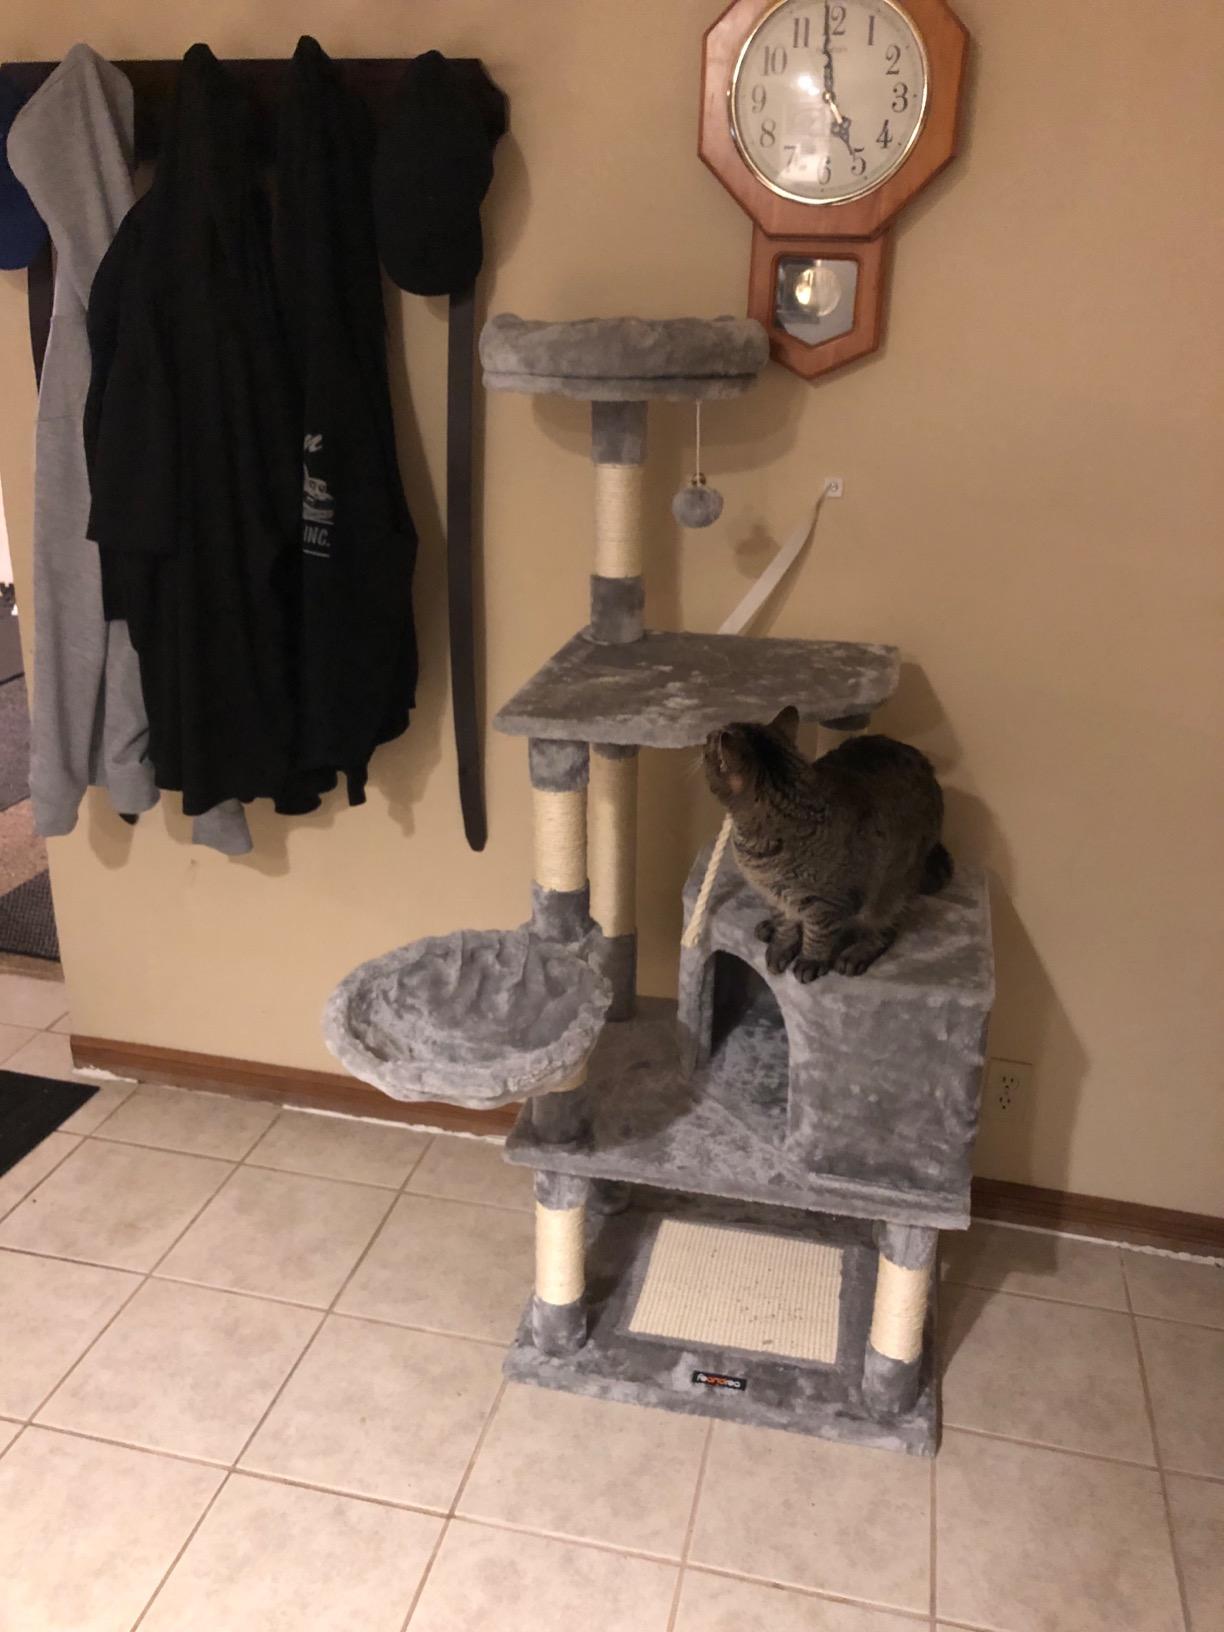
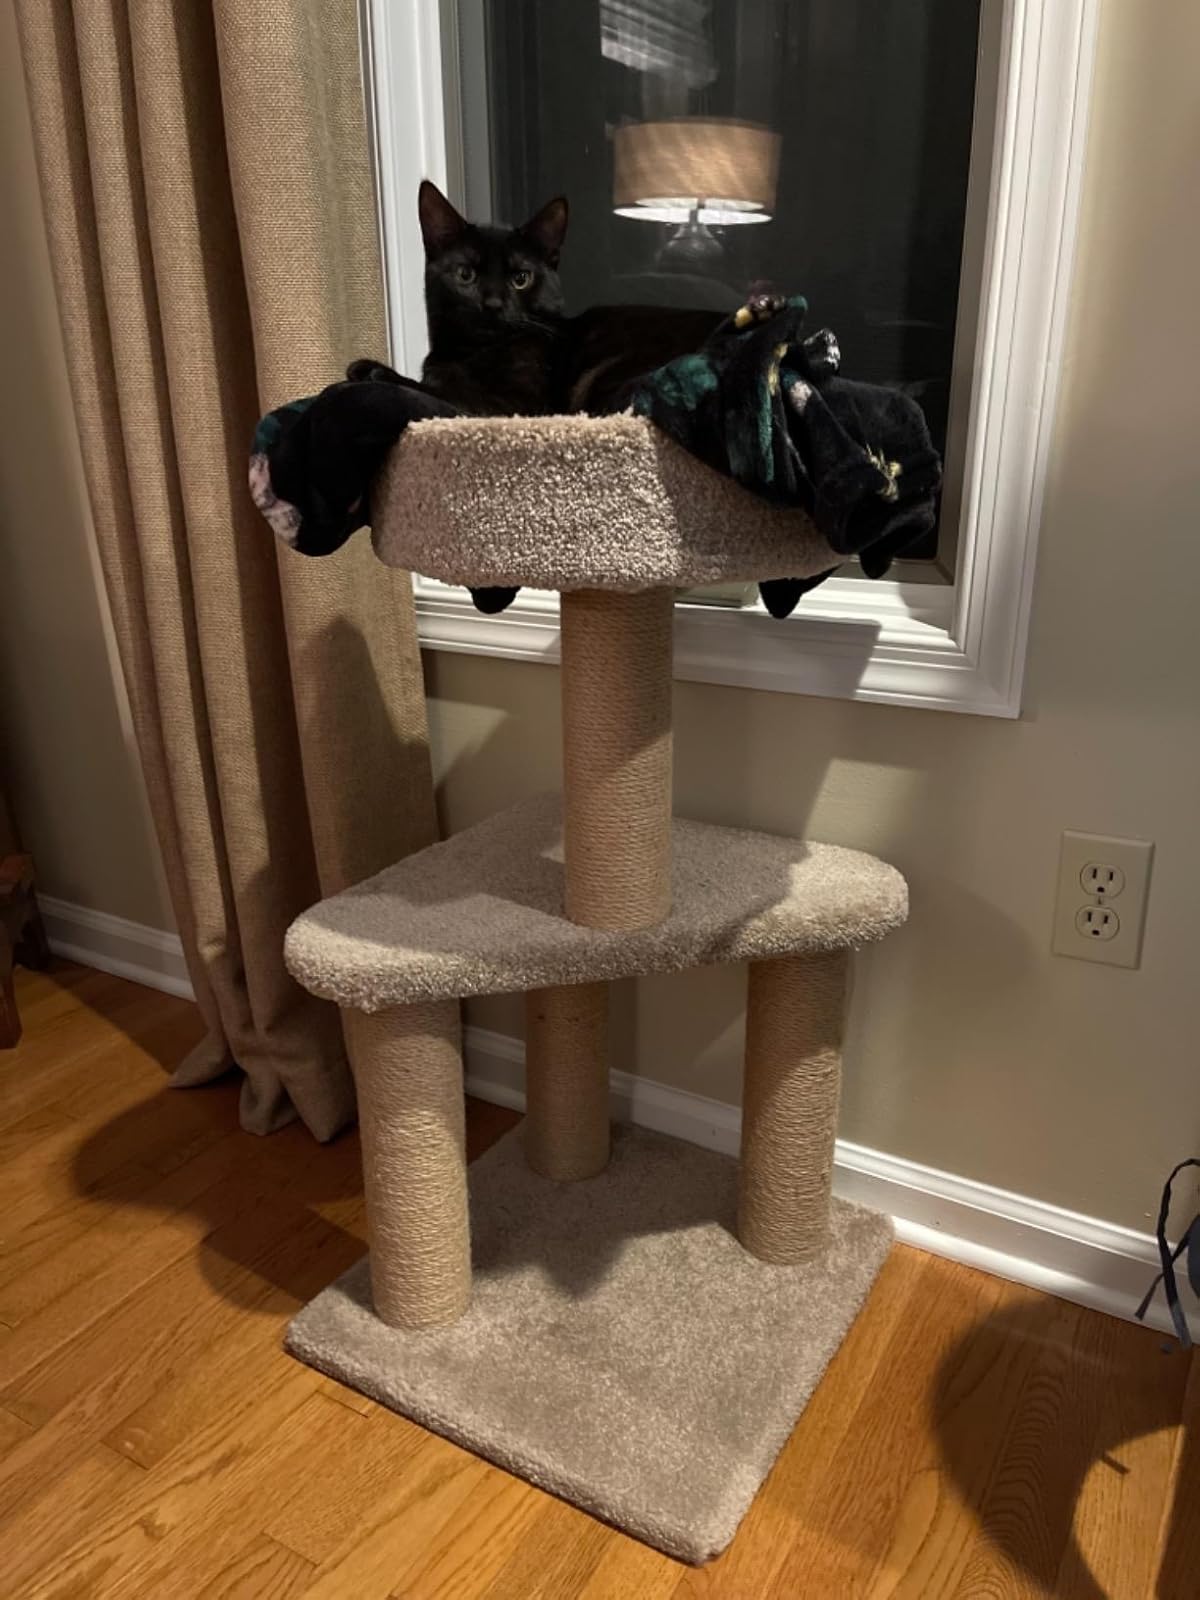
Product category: items_cat tree
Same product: no